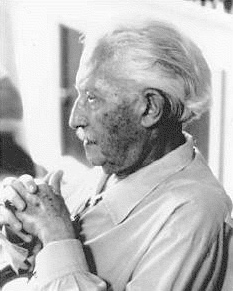
อีริก อีริกสัน

|name = อีริก อีริกสัน
|image = Erik Erikson.jpg
|caption = อีริก อีริกสัน
|birth_name = Erik Salomonsen
|birth_place = Frankfurt|Frankfurt am Main, Grand Duchy of Hesse|Hesse, German Empire|Germany "Erik Erikson, 91, Psychoanalyst Who Reshaped Views of Human Growth, Dies", "New York Times", March 13, 1994.
|death_place = Harwich, Massachusetts|Harwich, Cape Cod, Massachusetts, U.S.
|citizenship = United States|อเมริกัน, Germany|เยอรมัน
|field = :en:developmental psychologist|นักจิตวิทยาพัฒนการ
|work_institutions = มหาวิทยาลัยเยล|มหาวิทยาลัยเยลUniversity of California, Berkeley|มหาวิทยาลัยแคลิฟอร์เนีย เบิร์กลีย์มหาวิทยาลัยพิตต์สเบิร์ก|มหาวิทยาลัยพิตต์สเบิร์กHarvard Medical School
|notable_students = Richard Sennett
|known_for = Erikson's stages of psychosocial development|Theory on social development
|influences = Sigmund Freud, Anna Freud
|influenced = James Marcia
|religion = Jewish|ยิว
|spouse = Joan Erikson|Joan Serson Erikson (1930–1994; his death; 4 children)
อีริก อีริกสัน (19 มิถุนายน 2445 – 12 พฤษภาคม 2537) เป็นชาวเยอรมันโดยกำเนิด เป็นนักจิตวิทยาพัฒนาการ และ นักจิตวิเคราะห์ เขาเป็นที่รู้จักันอย่างกว้างขว้างในทฤษฎีขั้นพัฒนาการทางจิตสังคม :en:Erikson's stages of psychosocial development|(Erikson's stages of psychosocial development)
== อ้างอิง ==
หมวดหมู่:ชาวเยอรมันเชื้อสายยิว
หมวดหมู่:ชาวเยอรมันเชื้อสายเดนมาร์ก
หมวดหมู่:ชาวอเมริกันเชื้อสายยิว
หมวดหมู่:ชาวอเมริกันเชื้อสายเดนมาร์ก
หมวดหมู่:บุคคลจากแฟรงก์เฟิร์ต
หมวดหมู่:นักจิตวิทยาชาวอเมริกัน
หมวดหมู่:บุคคลที่เคยนับถือศาสนายูดาย
หมวดหมู่:บุคคลที่เปลี่ยนไปนับถือศาสนาคริสต์
หมวดหมู่:คริสต์ศาสนิกชนชาวอเมริกัน
หมวดหมู่:บุคคลจากมหาวิทยาลัยเยล
หมวดหมู่:บุคคลจากมหาวิทยาลัยแคลิฟอร์เนีย เบิร์กลีย์
หมวดหมู่:บุคคลจากมหาวิทยาลัยพิตต์สเบิร์ก
หมวดหมู่:บุคคลจากมหาวิทยาลัยฮาร์วาร์ด